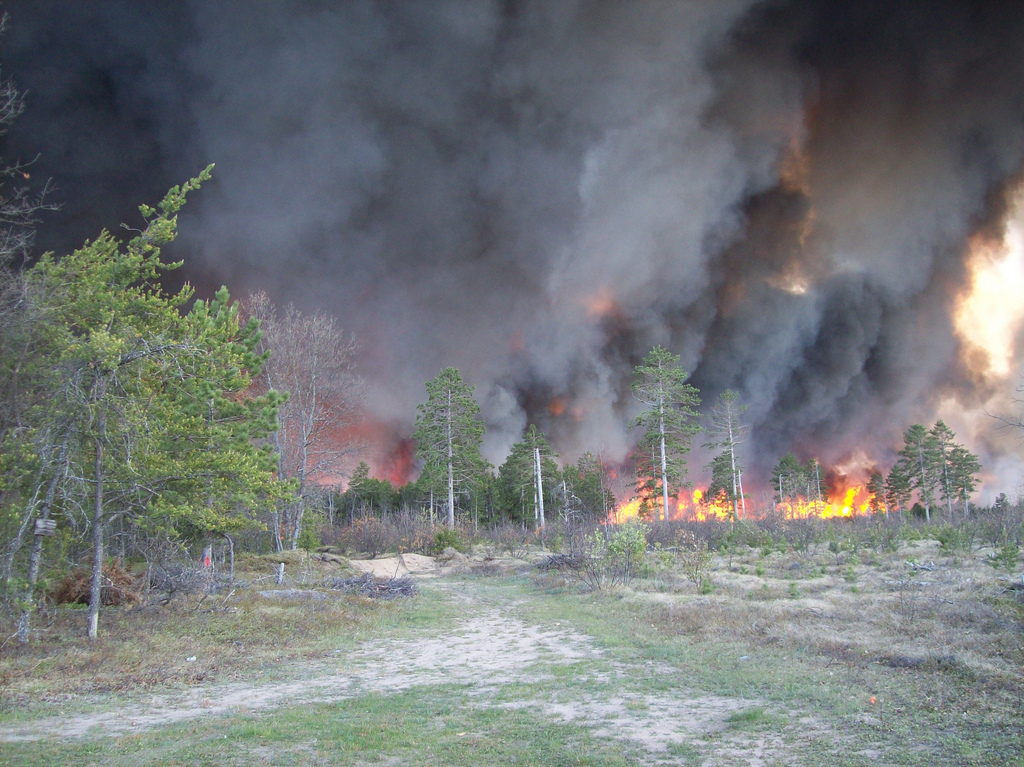
Fire: yes
Smoke: yes